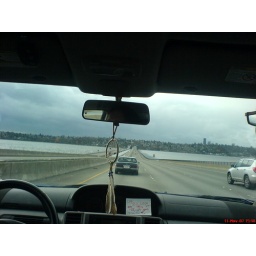
On a crazy bridge barely above water level that makes you feel like you're driving on water